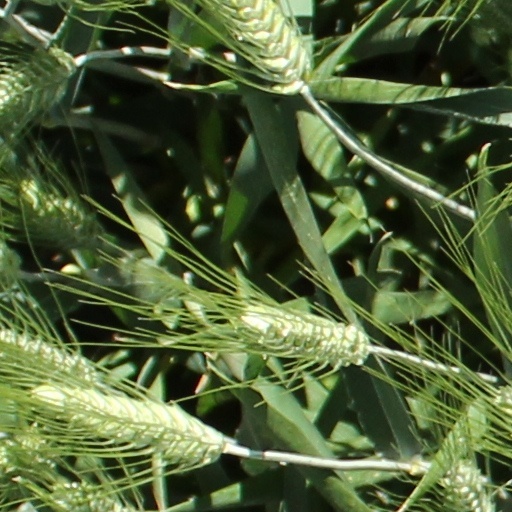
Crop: wheat